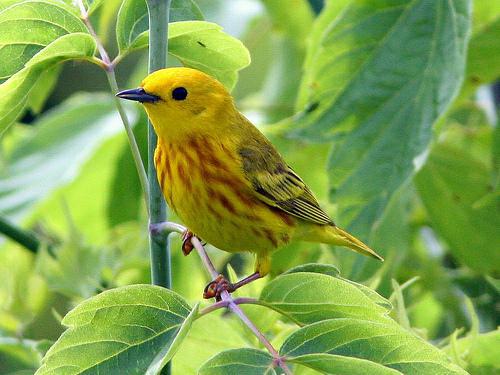
A photo of a yellow warbler